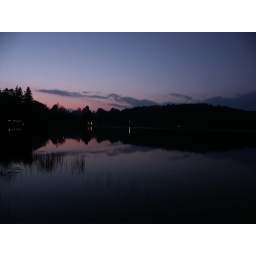
The serene water of the lake made this a perfect shot while the sun was setting in Wayne County, PA.